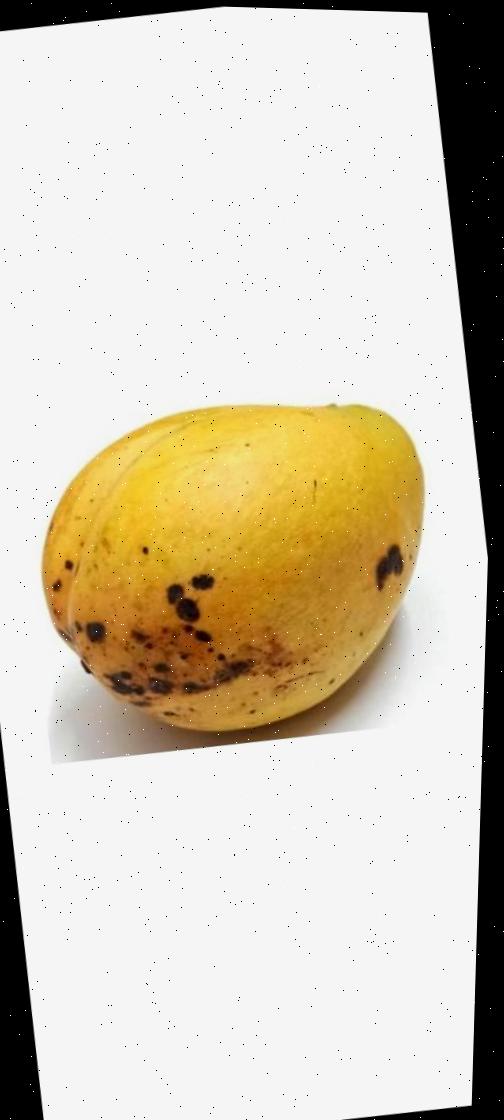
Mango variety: Bari-11